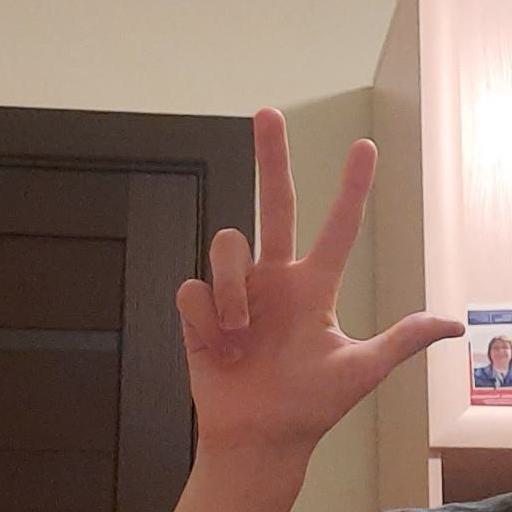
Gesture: three2